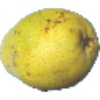
Label: Pear Monster 1